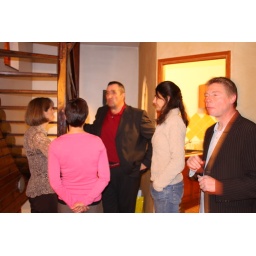
the guy in the red shirt is my boss!